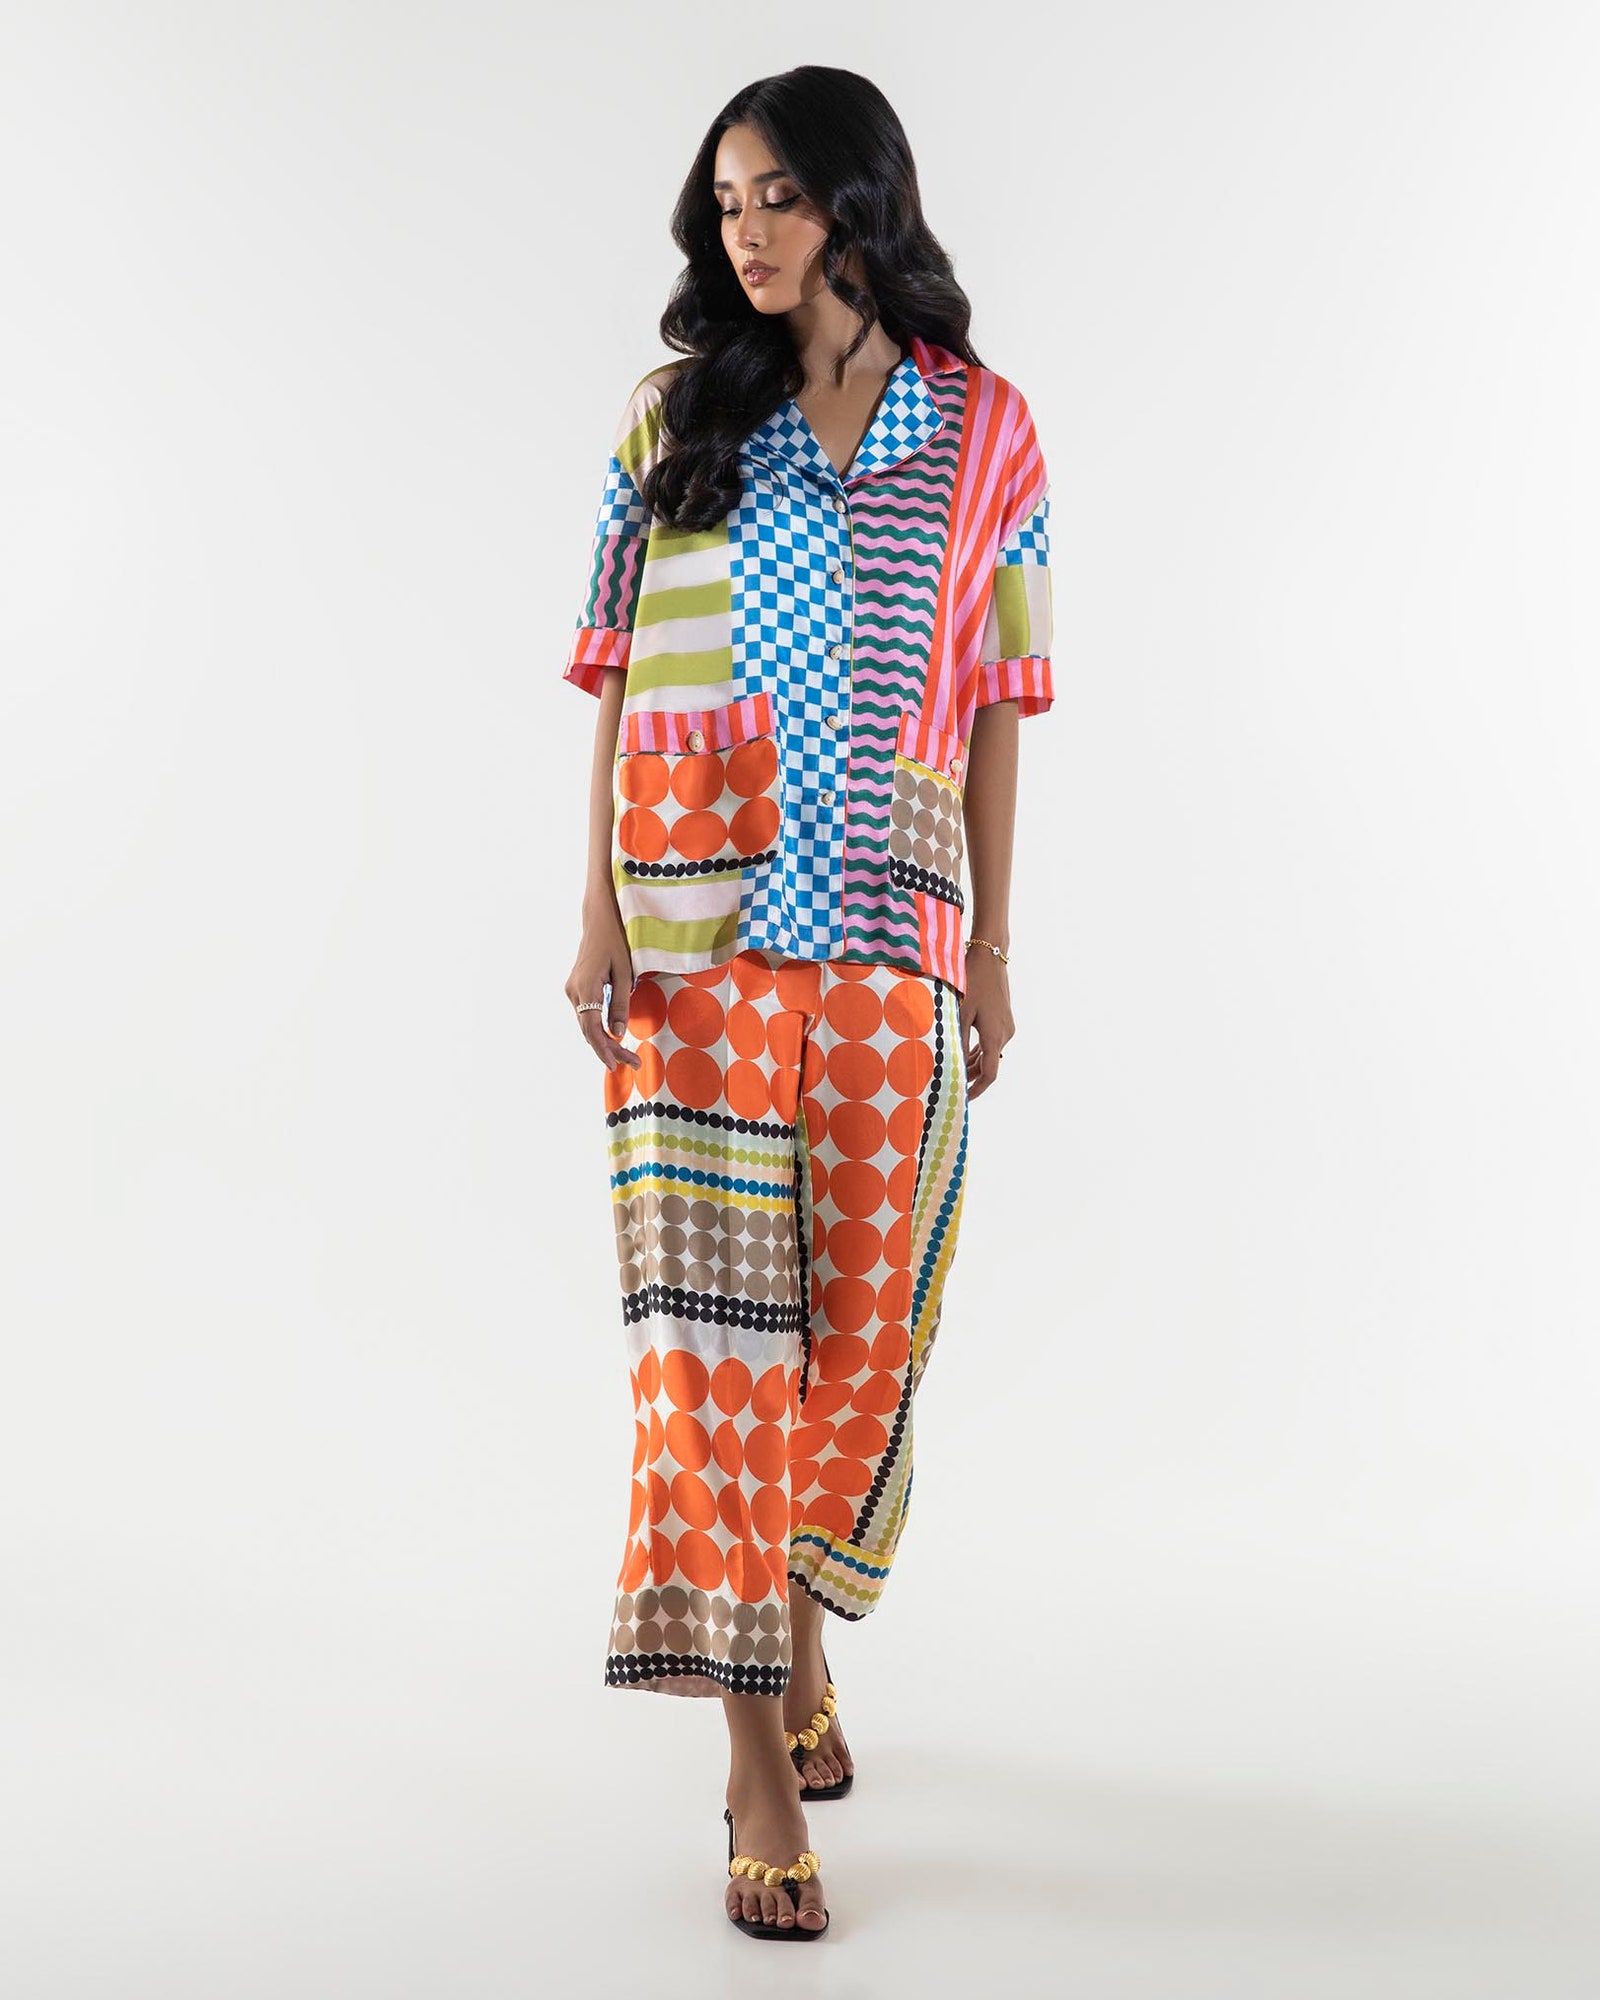
multi print cotton tee